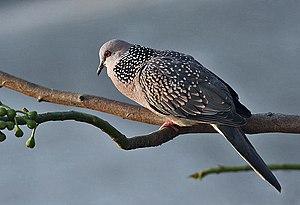
La Tourterelle tigrine est une espèce d'oiseau de la famille des Columbidae. C'est une espèce nichant en Asie tropicale du sud du Pakistan et de l'est du Sri Lanka au sud de la Chine et dans le sud de l'Asie.